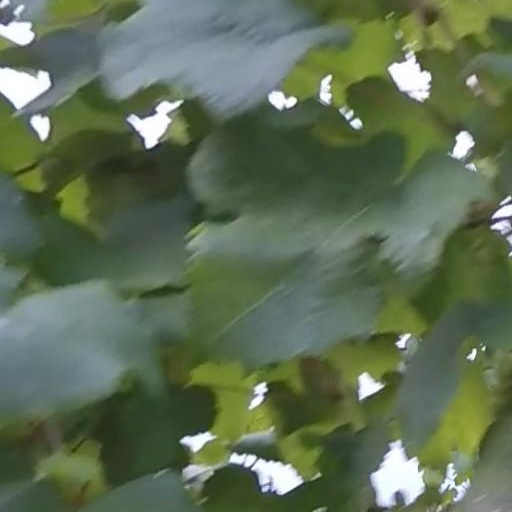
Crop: grape